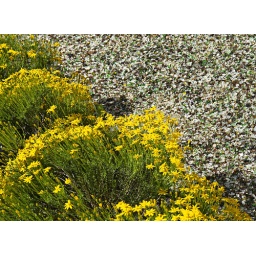
That's broken glass used as decoration in the flower bed!